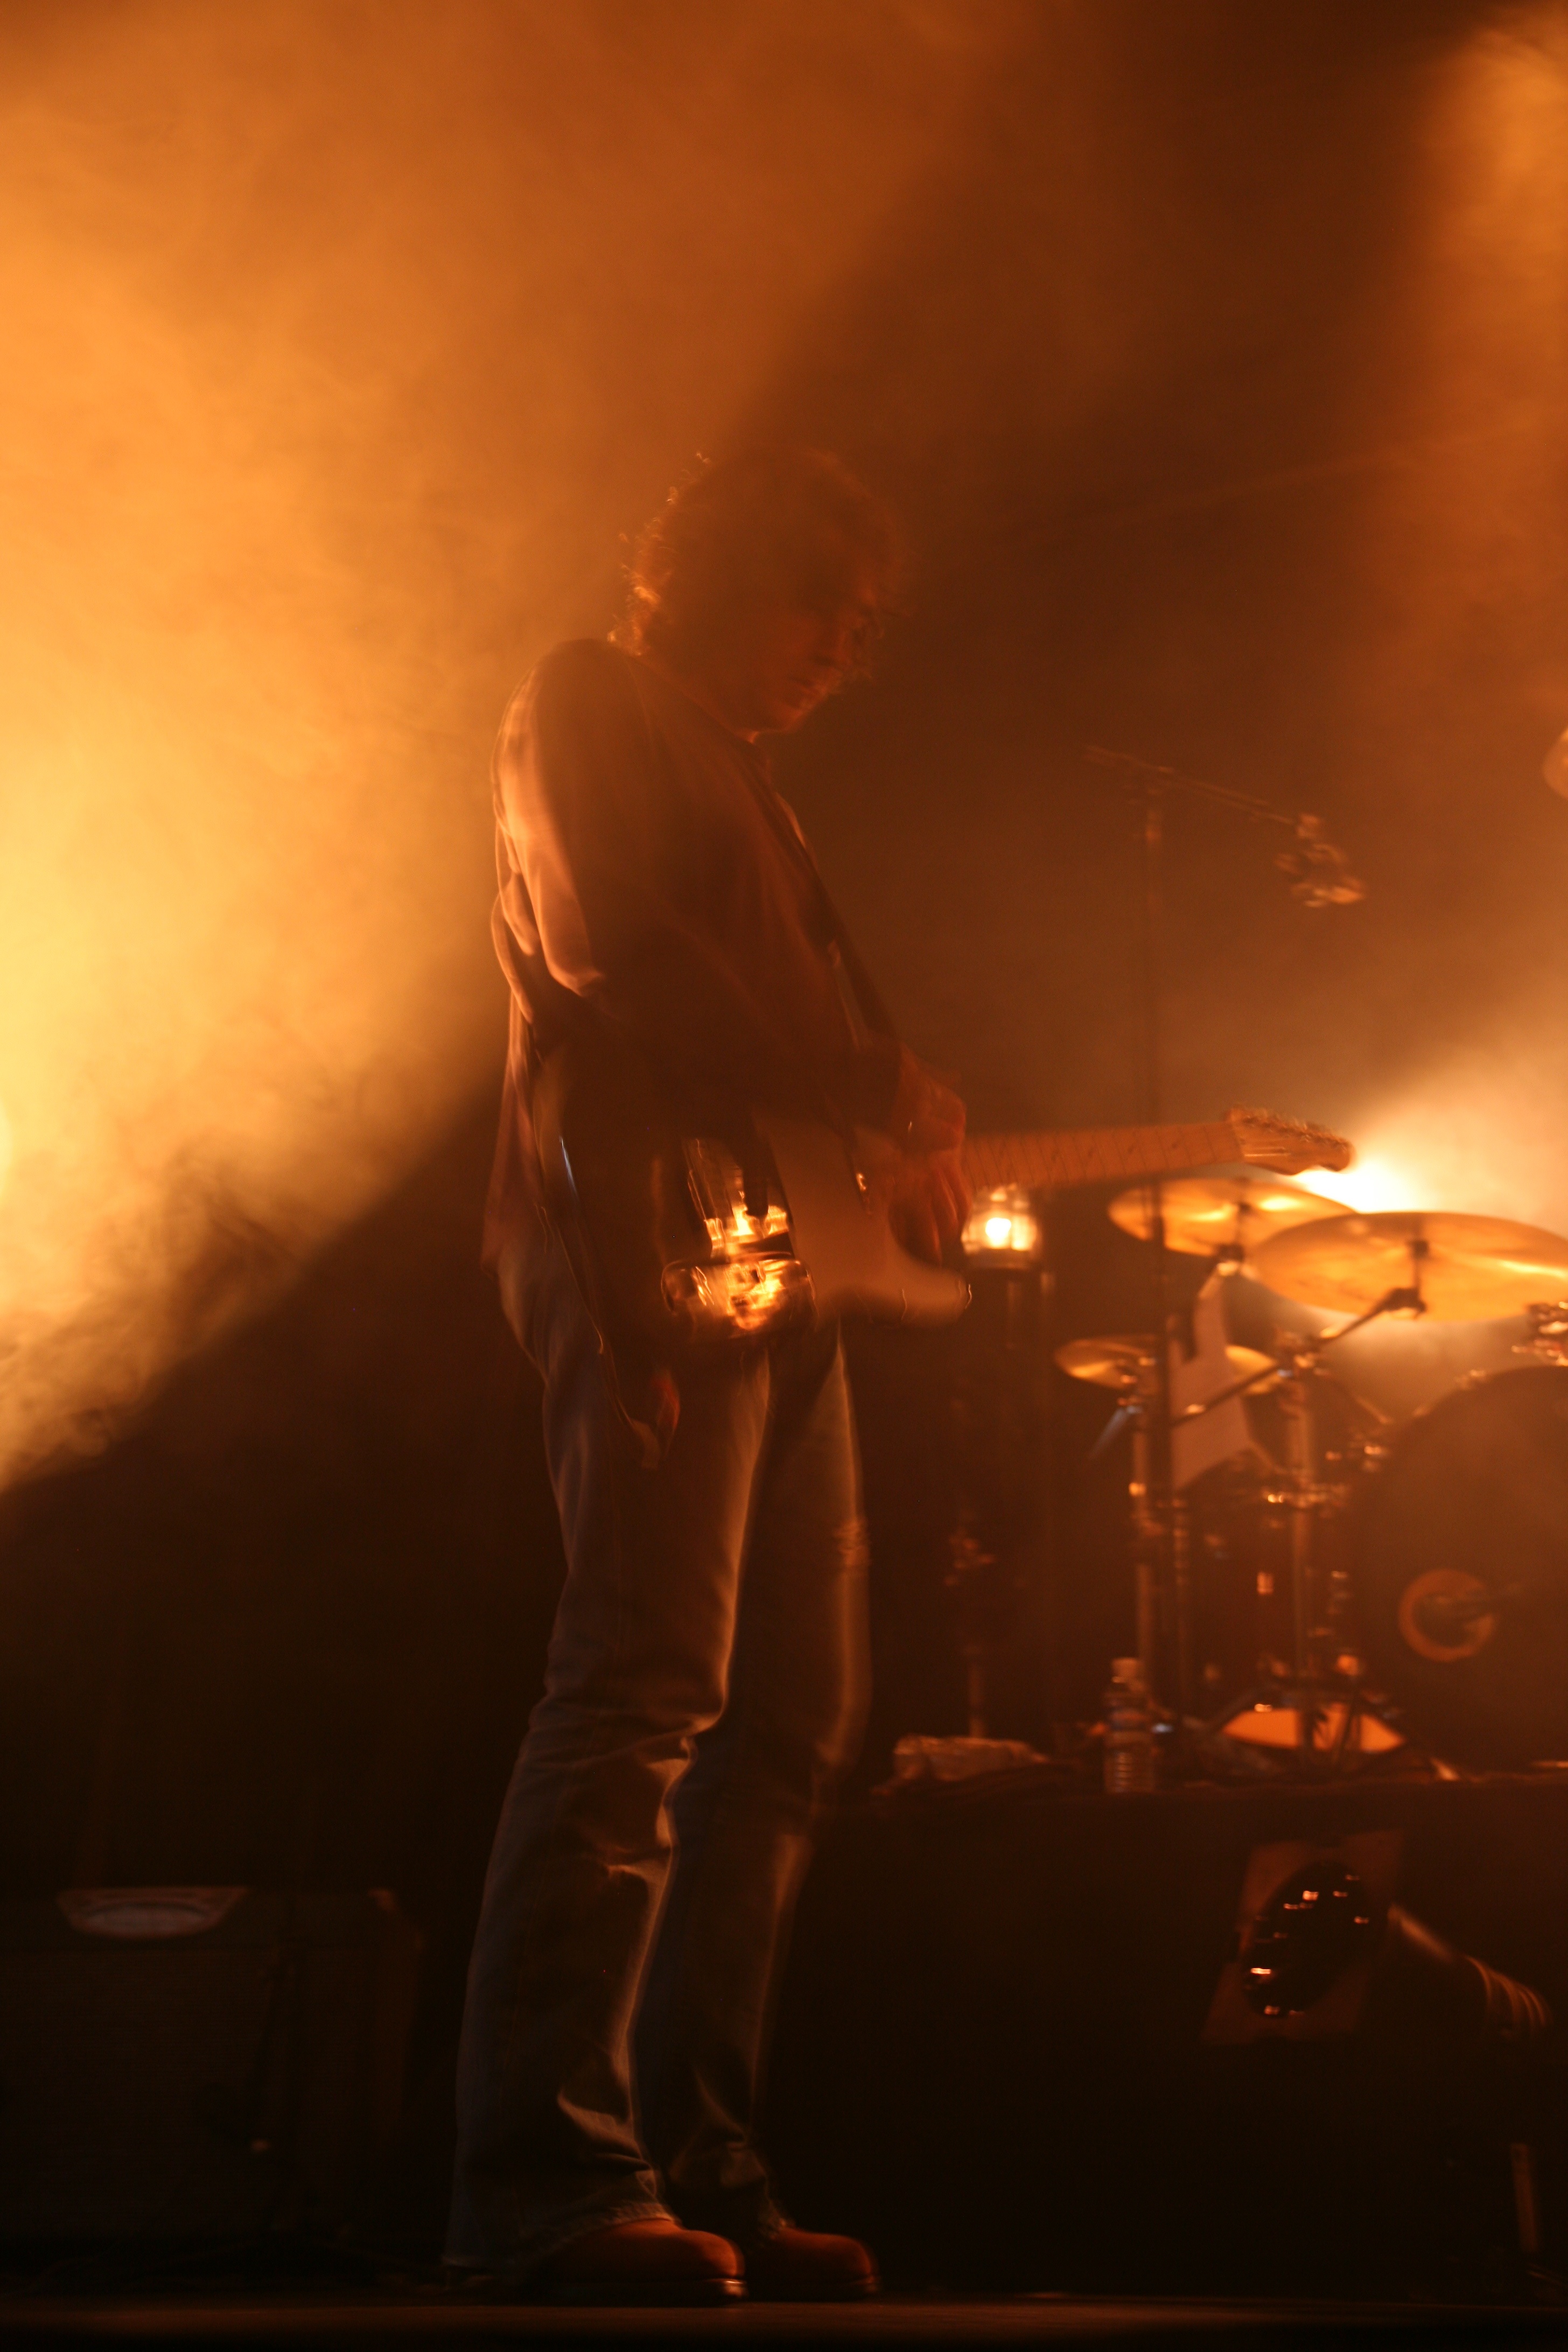
light, concert, flame, fire, darkness, bonfire, performance art, murat, jeanlouismurat, villierssurmarne, festivaldemarne, fredjimenez, stephanereynaud, brunoclavaizolle